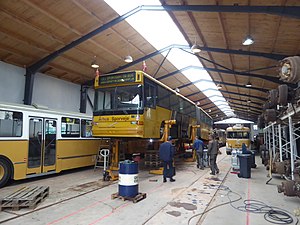
Sporvejsmuseet Skjoldenæsholm / Medarbejdere
Arbejdsopgaverne er mange. Her skiftes der motor på en ledbus fra Aarhus.
Interior of the tram and bus depot Remise 4 at Sporvejsmuseet Skjoldenæsholm in Denmark. The articulated bus ÅS 452 of Aarhus from 2000 gets a new engine.
Sporvejsmuseet Skjoldenæsholm er et museum for sporvogne og busser, der ligger ved herregården Skjoldenæsholm på Midtsjælland mellem Ringsted og Hvalsø. Museet blev indviet 26. maj 1978 og er efterfølgende blevet udbygget, så det i dag er et af de fem førende af sin art i verden. Museet anlægges og drives af ca. 150 frivillige medlemmer af Sporvejshistorisk Selskab, der også står for restaurering og vedligeholdelse.